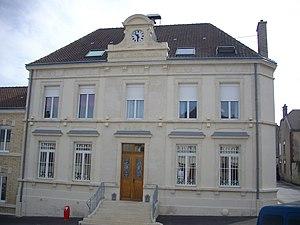
Mairie de Mailly-Champagne (Marne, France), datant de 1887